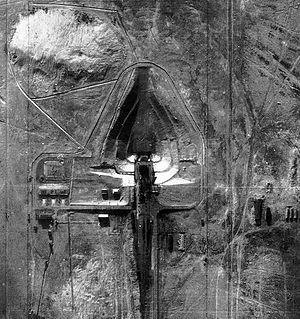
La catastrophe de Nedelin, ou désastre de Nedelin, est un accident survenu le 24 octobre 1960 au cosmodrome de Baïkonour, dans la République socialiste soviétique kazakhe, en Union soviétique. L'allumage prématuré des moteurs du second étage provoqua l'explosion d'un prototype de la fusée R-16. Cette explosion tua dans un premier temps 74 personnes, mais d'autres succomberont à leurs blessures, faisant au total 92 victimes, dont le maréchal des forces stratégiques soviétiques Mitrofan Nedelin, dont le nom fut donné à la catastrophe.
Le cosmodrome de Baïkonour, créé en 1956, est une base de lancement russe située au centre du Kazakhstan, à proximité de la ville de Baïkonour. Le site, situé dans une région de steppe au climat extrême mais disposant d'un embranchement sur la ligne de chemin de fer Moscou - Tachkent, a été choisi en 1955 pour implanter un centre de lancement destiné à la mise au point des missiles balistiques intercontinentaux R‑7 Semiorka de l'Union soviétique. Lorsque l'activité spatiale soviétique s'est développée sous l'impulsion des équipes de Korolev qui avaient mis au point le missile, le centre de Baïkonour a été choisi pour placer en orbite les premiers satellites artificiels puis le premier homme dans l'espace.